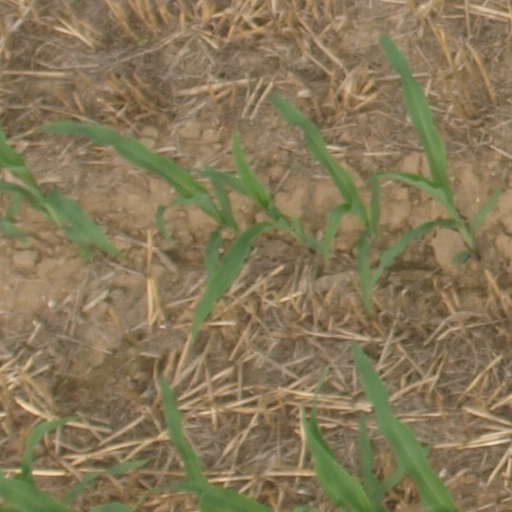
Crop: maize; corn